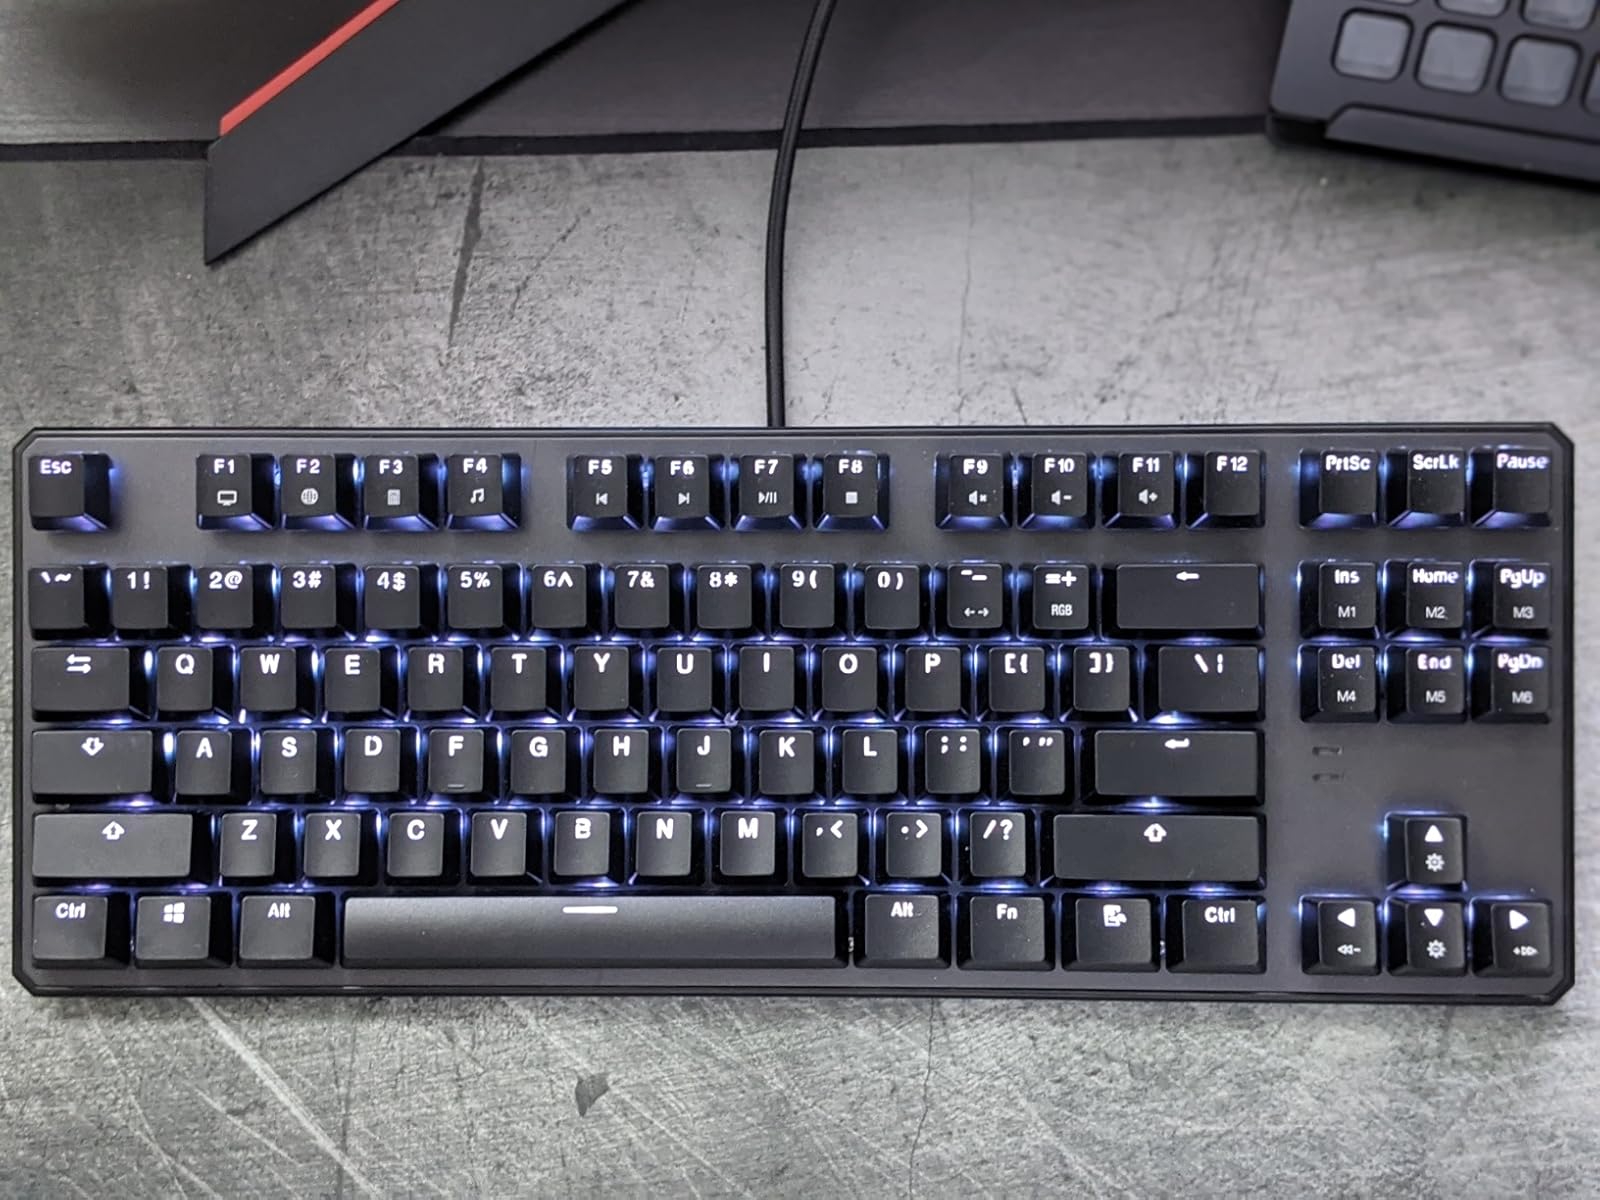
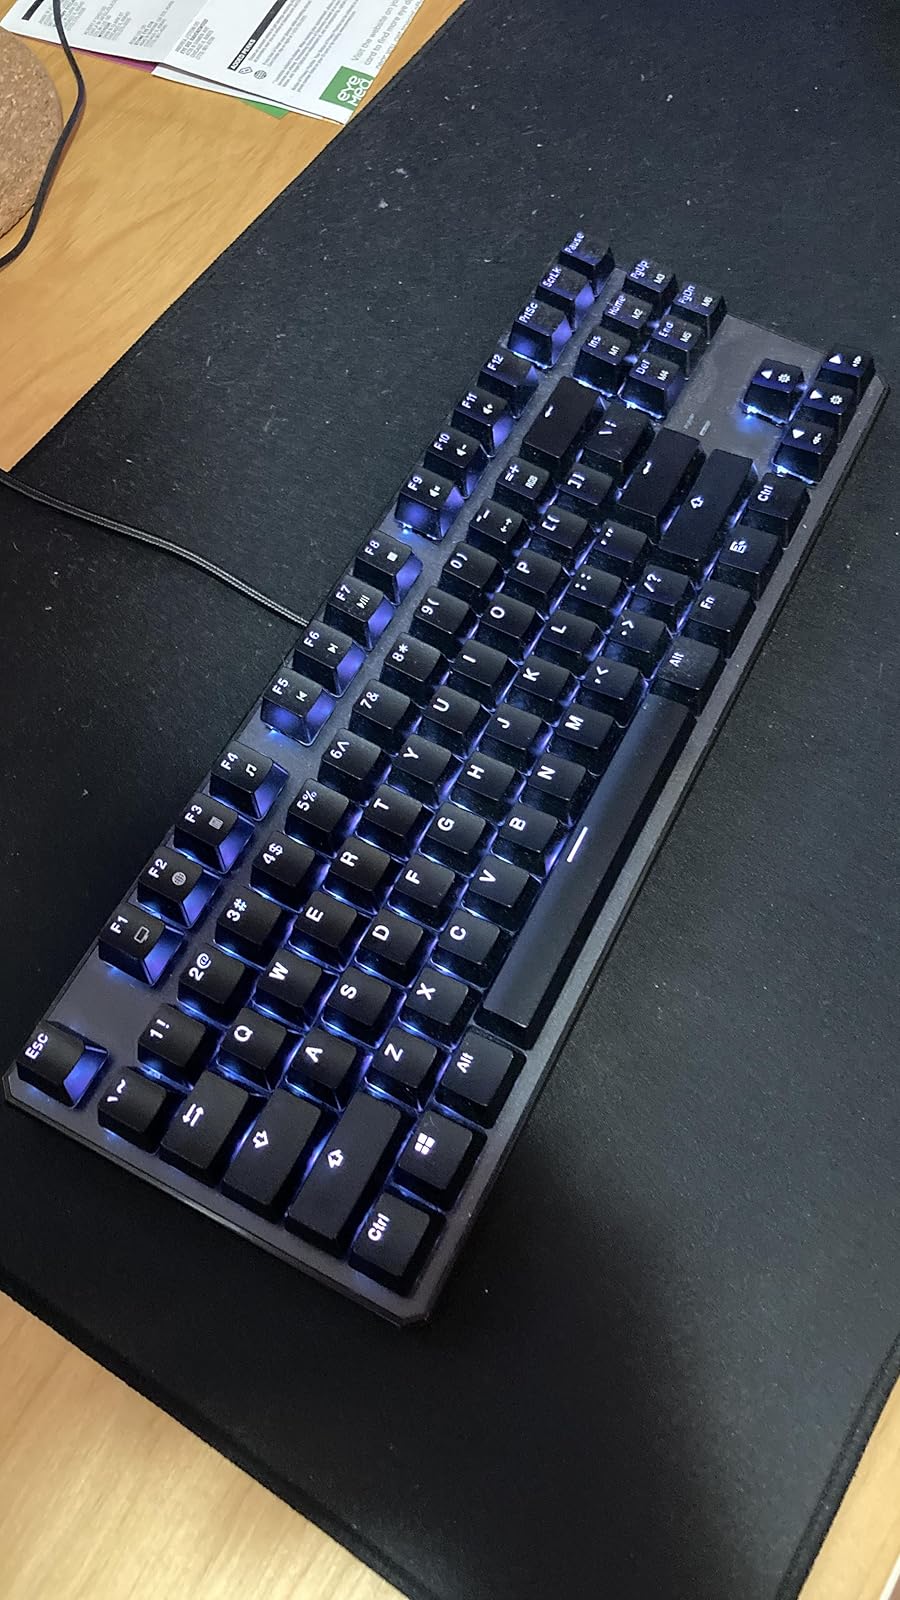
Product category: keyboard
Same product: yes